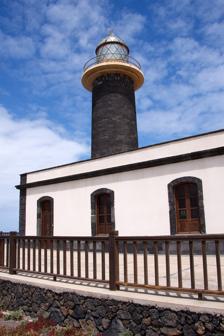
Building: Punta Jandía Lighthouse
Country: Unknown
Year built: 1864
Lighthouse on Fuerteventura, Spain Lighthouse Punta Jandía Lighthouse Location Jandia Fuerteventura Canary Islands Spain Coordinates 28°03′56″N 14°30′26″W / 28.065634°N 14.507253°W / 28.065634; -14.507253 Tower Constructed 1864 Construction stone tower Height 19 metres (62 ft) Shape cylindrical tower with balcony and lantern Markings unpainted tower, white lantern Operator Autoridad Portuaria de Las Palmas de Gran Canaria Light Focal height 33 metres (108 ft) Range 22 nautical miles (41 km; 25 mi) Characteristic Fl W 4s. Spain no. ES-12210 The Punta Jandía Lighthouse ( Spanish : Faro de Punta Jandía ) is an active lighthouse on the Canary island of Fuerteventura . The name derives from its location on the Punta de Jandía (Point of Jandía), at the end of the much larger Jandía peninsula, which forms the south west part of the island. It is sometimes confused with the more recent Morro Jable lighthouse , which is also on the Jandía peninsula, but lies 22 km (14 mi) to the east, near the town of Morro Jable . History Punta Jandia in 2017 Completed in 1864, it is one of the oldest lighthouses in the Canaries; Punta de Anaga Lighthouse on Tenerife was also opened in the same year. Built in a similar style to other Canarian 19th century lights, it consists of a whitewashed single storey house, with dark volcanic rock used for the masonry detailing. A 19 m masonry tower is attached to the side of the house facing the Atlantic Ocean. With a focal height of 33 m above the sea, its light can be seen for 22 nautical miles , and consists of a flash of white light every four seconds. The interior of the keeper's house has been converted into an interpretation centre for the Jandía nature reserve. There are five different coloured rooms, each one displaying information about a particular aspect of the reserve, such as its volcanic geology, vegetation, animals and maritime life, which also includes information about the lighthouse. The lighthouse is maintained by the Las Palmas Port authority . It is registered under the international Admiralty number D2790 and has the NGA identifier of 113–24024. Map Punta Martiño Puerto del Rosario Punta La Entallada Morro Jable Punta Jandía Tostón class=notpageimage| Map showing the principal lighthouses of Fuerteventura See also Spain portal Engineering portal List of lighthouses in Spain List of lighthouses in the Canary Islands References